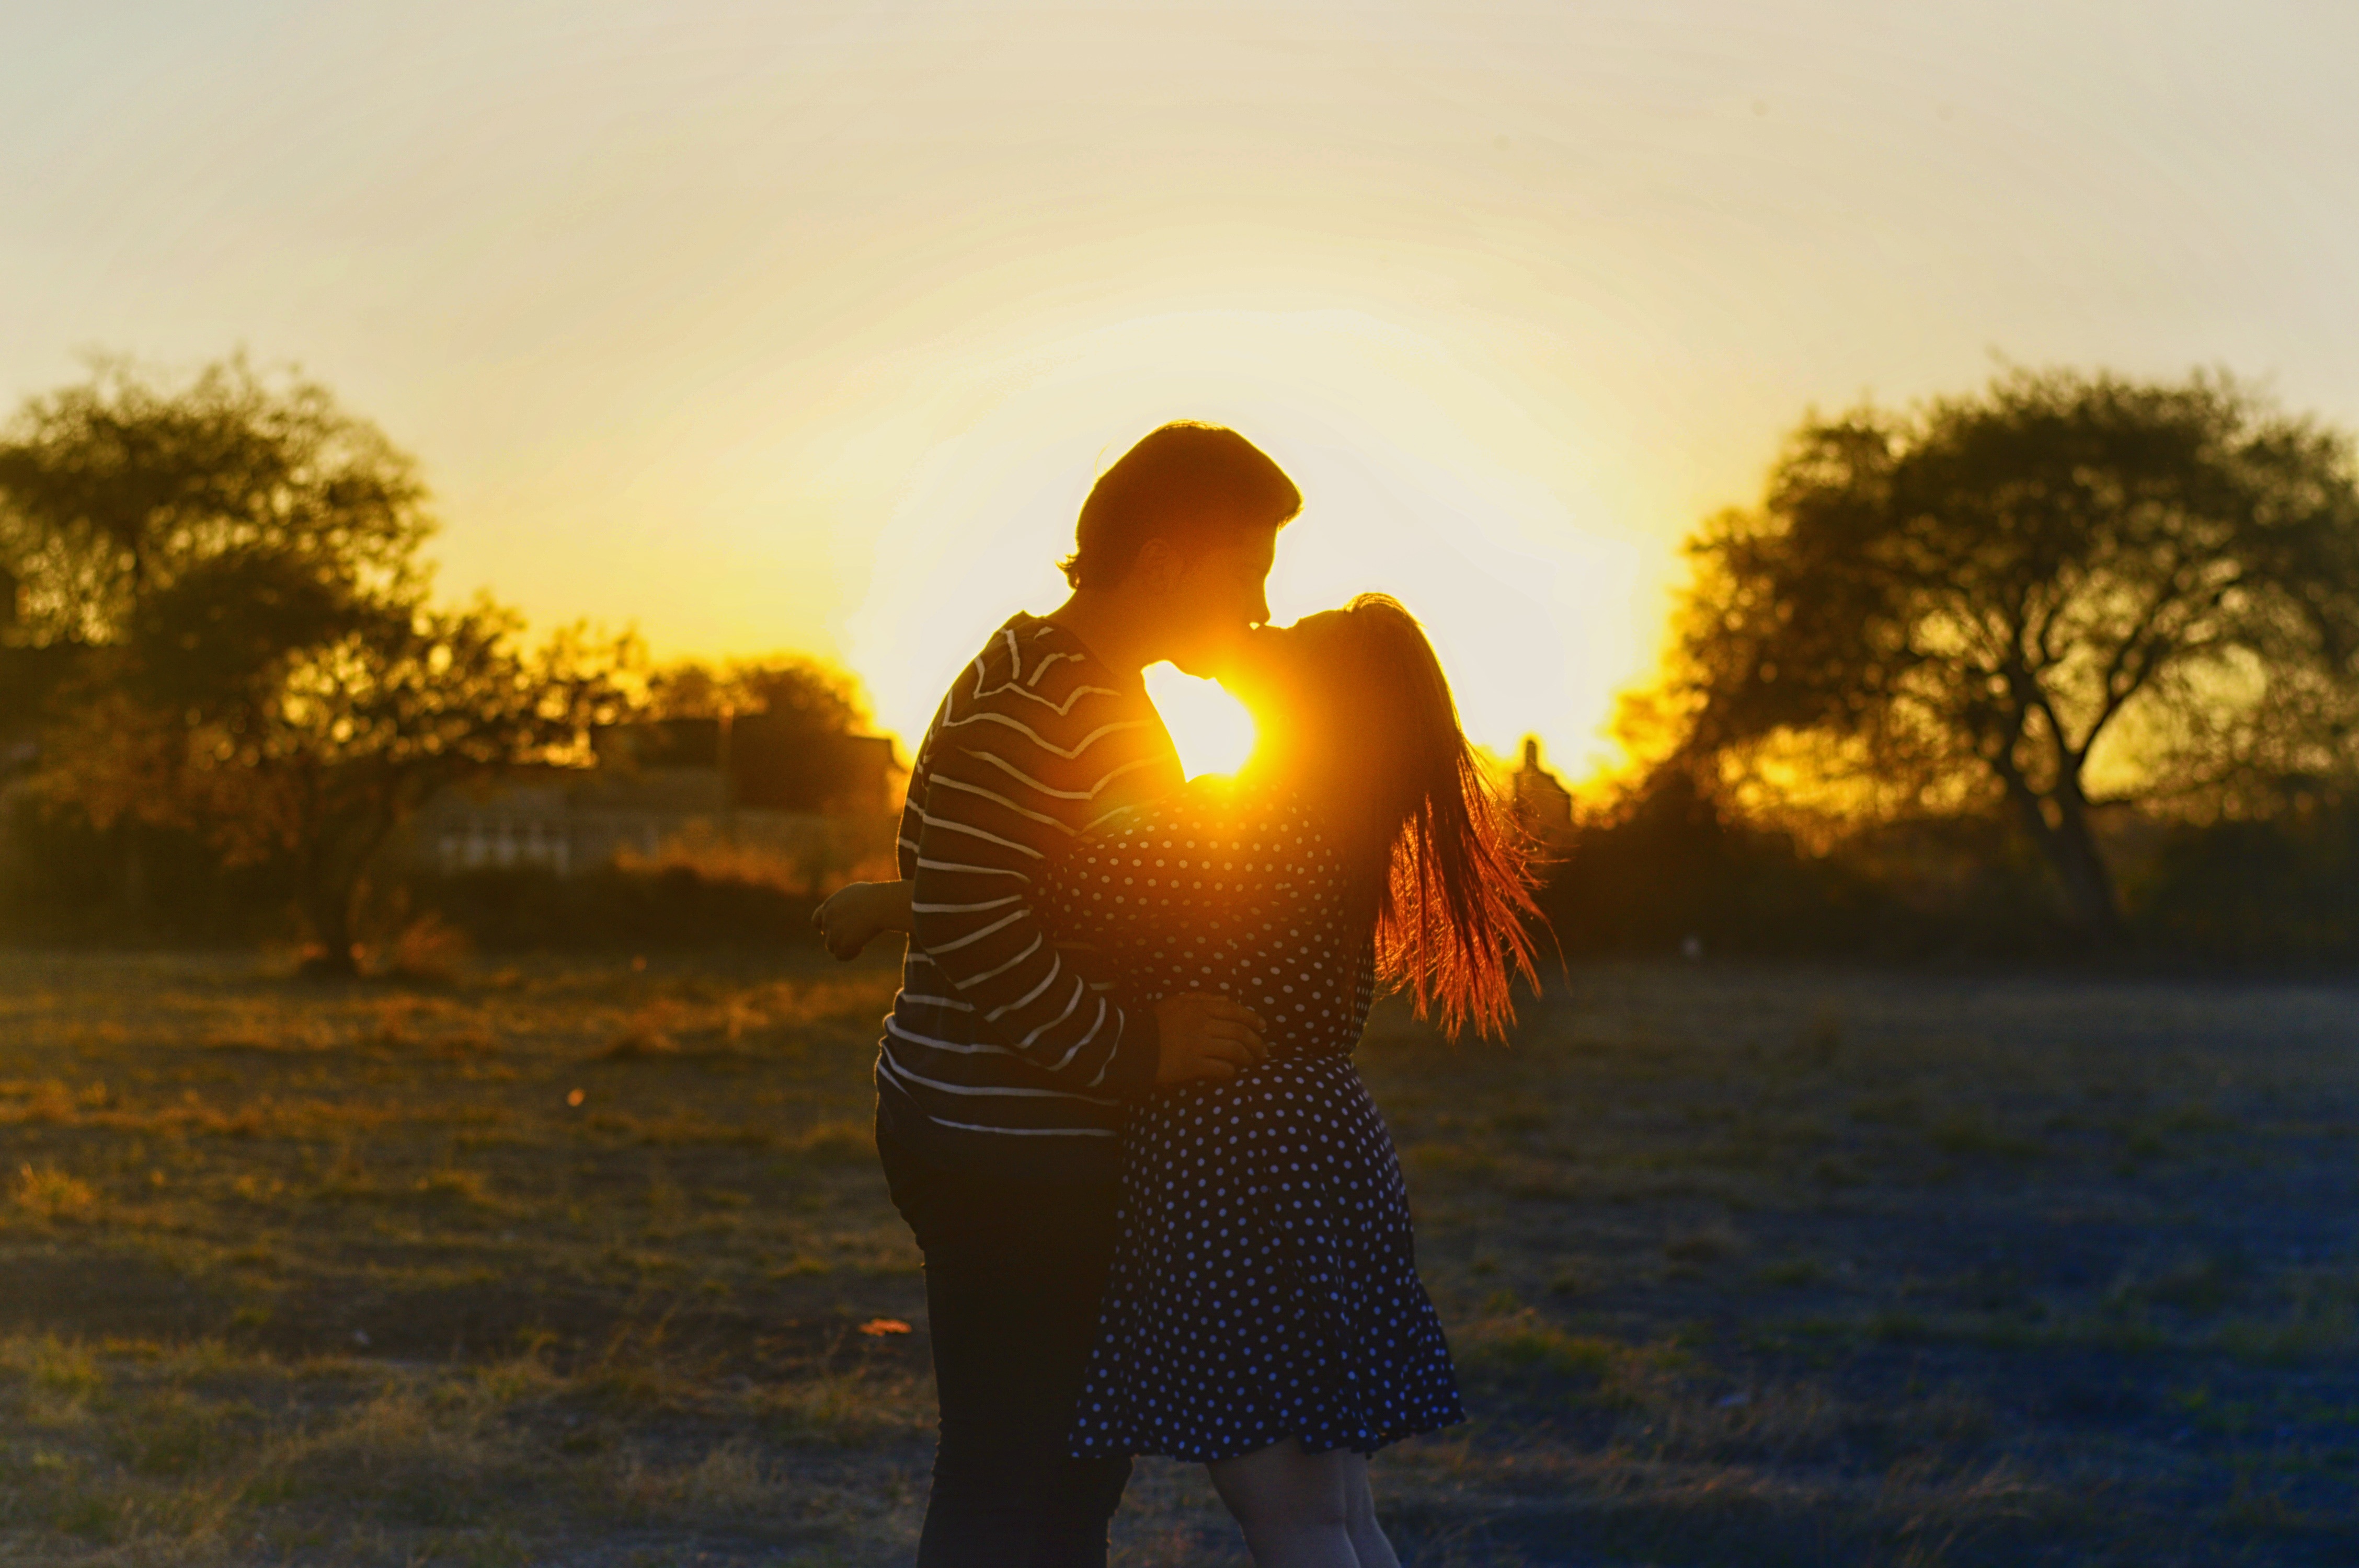
man, people, woman, sunrise, sunset, sunlight, morning, love, evening, young, kiss, couple, romance, romantic, two, together, kissing, happiness, relationship, passion, emotion, interaction, kissing couple